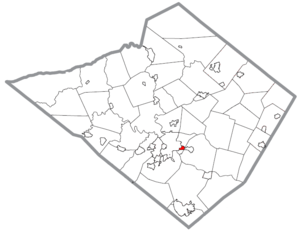
Mount Penn est un borough situé au sud de la partie centrale du comté de Berks, en Pennsylvanie, aux États-Unis. En 2010, il comptait une population de 3 106 habitants. Il est incorporé le 7 novembre 1902.